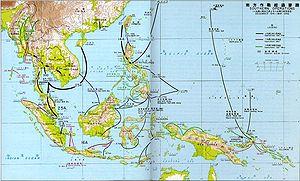
1942 est une année commune commençant un jeudi.